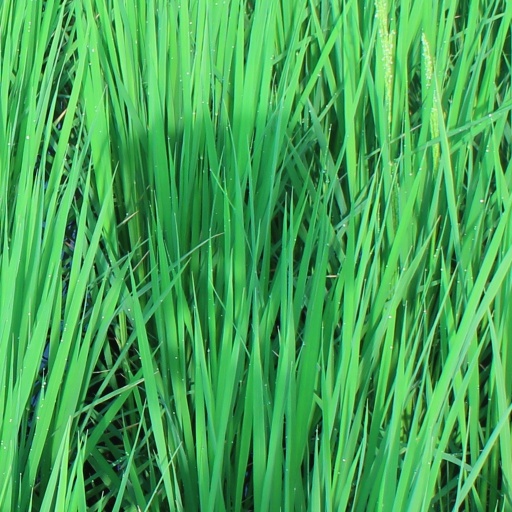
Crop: rice